Katrina Foley

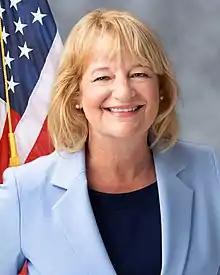
Foley in 2021

Katrina Anne Foley (born July 5, 1967) is an American politician and attorney currently serving as the vice chair of the Orange County Board of Supervisors. Foley first assumed office as a supervisor on March 26, 2021 and has represented the fifth district since 2023. She is chair of the Orange County Housing Finance Trust, and also serves on the boards of the Orange County Transportation Authority and Orange County Fire Authority.